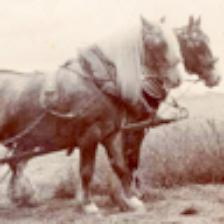
Label: NonHuman